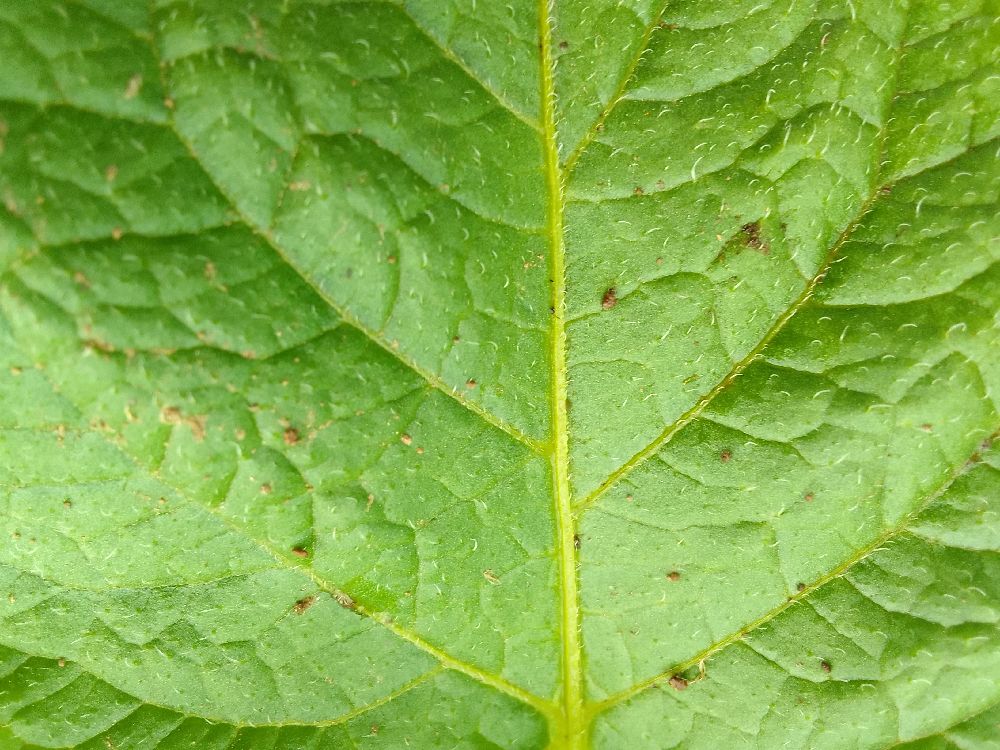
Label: Healthy